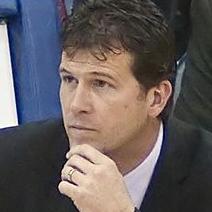
Age: 44